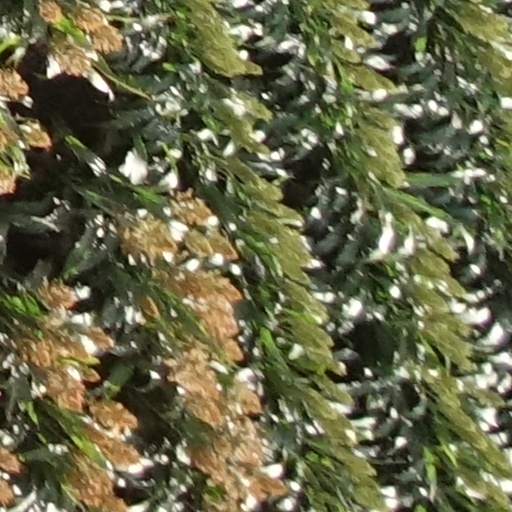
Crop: sorghum